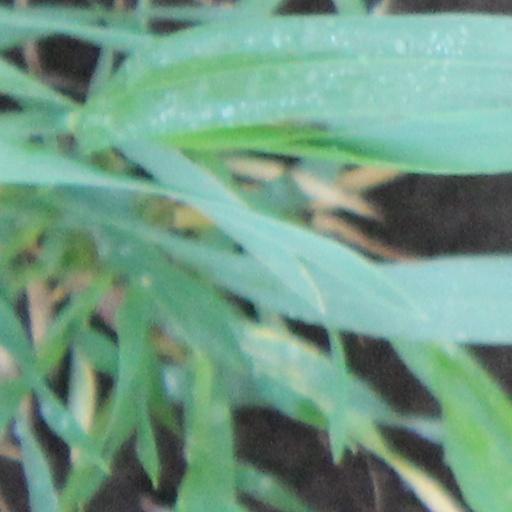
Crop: wheat